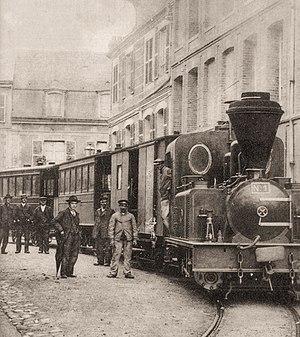
Le tramway de Saint-Romain-de-Colbosc est une voie ferrée d'intérêt local française à écartement métrique sise en Seine-Inférieure qui relia, entre 1896 et 1929, la commune de Saint-Romain-de-Colbosc à la gare d'Étainhus - Saint-Romain située sur la Ligne Paris - Le Havre.